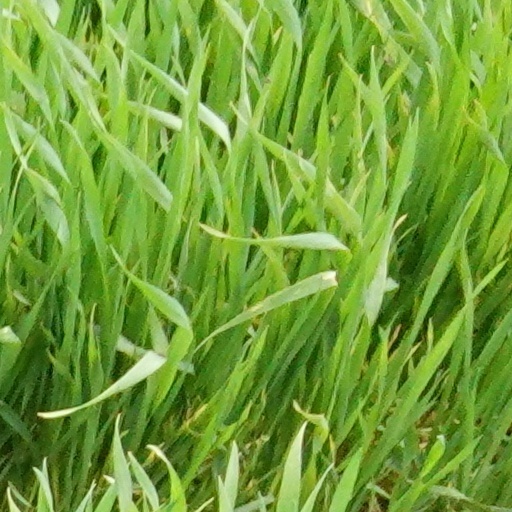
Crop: wheat